Viterbo University

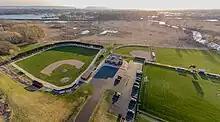
Viterbo fields

Viterbo's athletic teams are called the V-Hawks. The university is a member of the National Association of Intercollegiate Athletics (NAIA), primarily competing in the Chicagoland Collegiate Athletic Conference (CCAC) since the 2024–25 academic year. The V-Hawks previously competed in the North Star Athletic Association (NSAA) from 2015–16 to 2023–24, as well as in the defunct Midwest Collegiate Conference (MCC) from 1989–90 to 2014–15, when the conference dissolved.